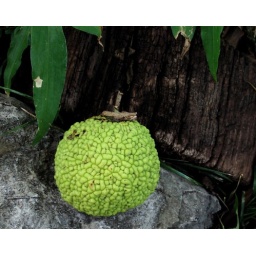
also known as horse apples--totally inedible by humans, but the squirrels and birds appear to like them